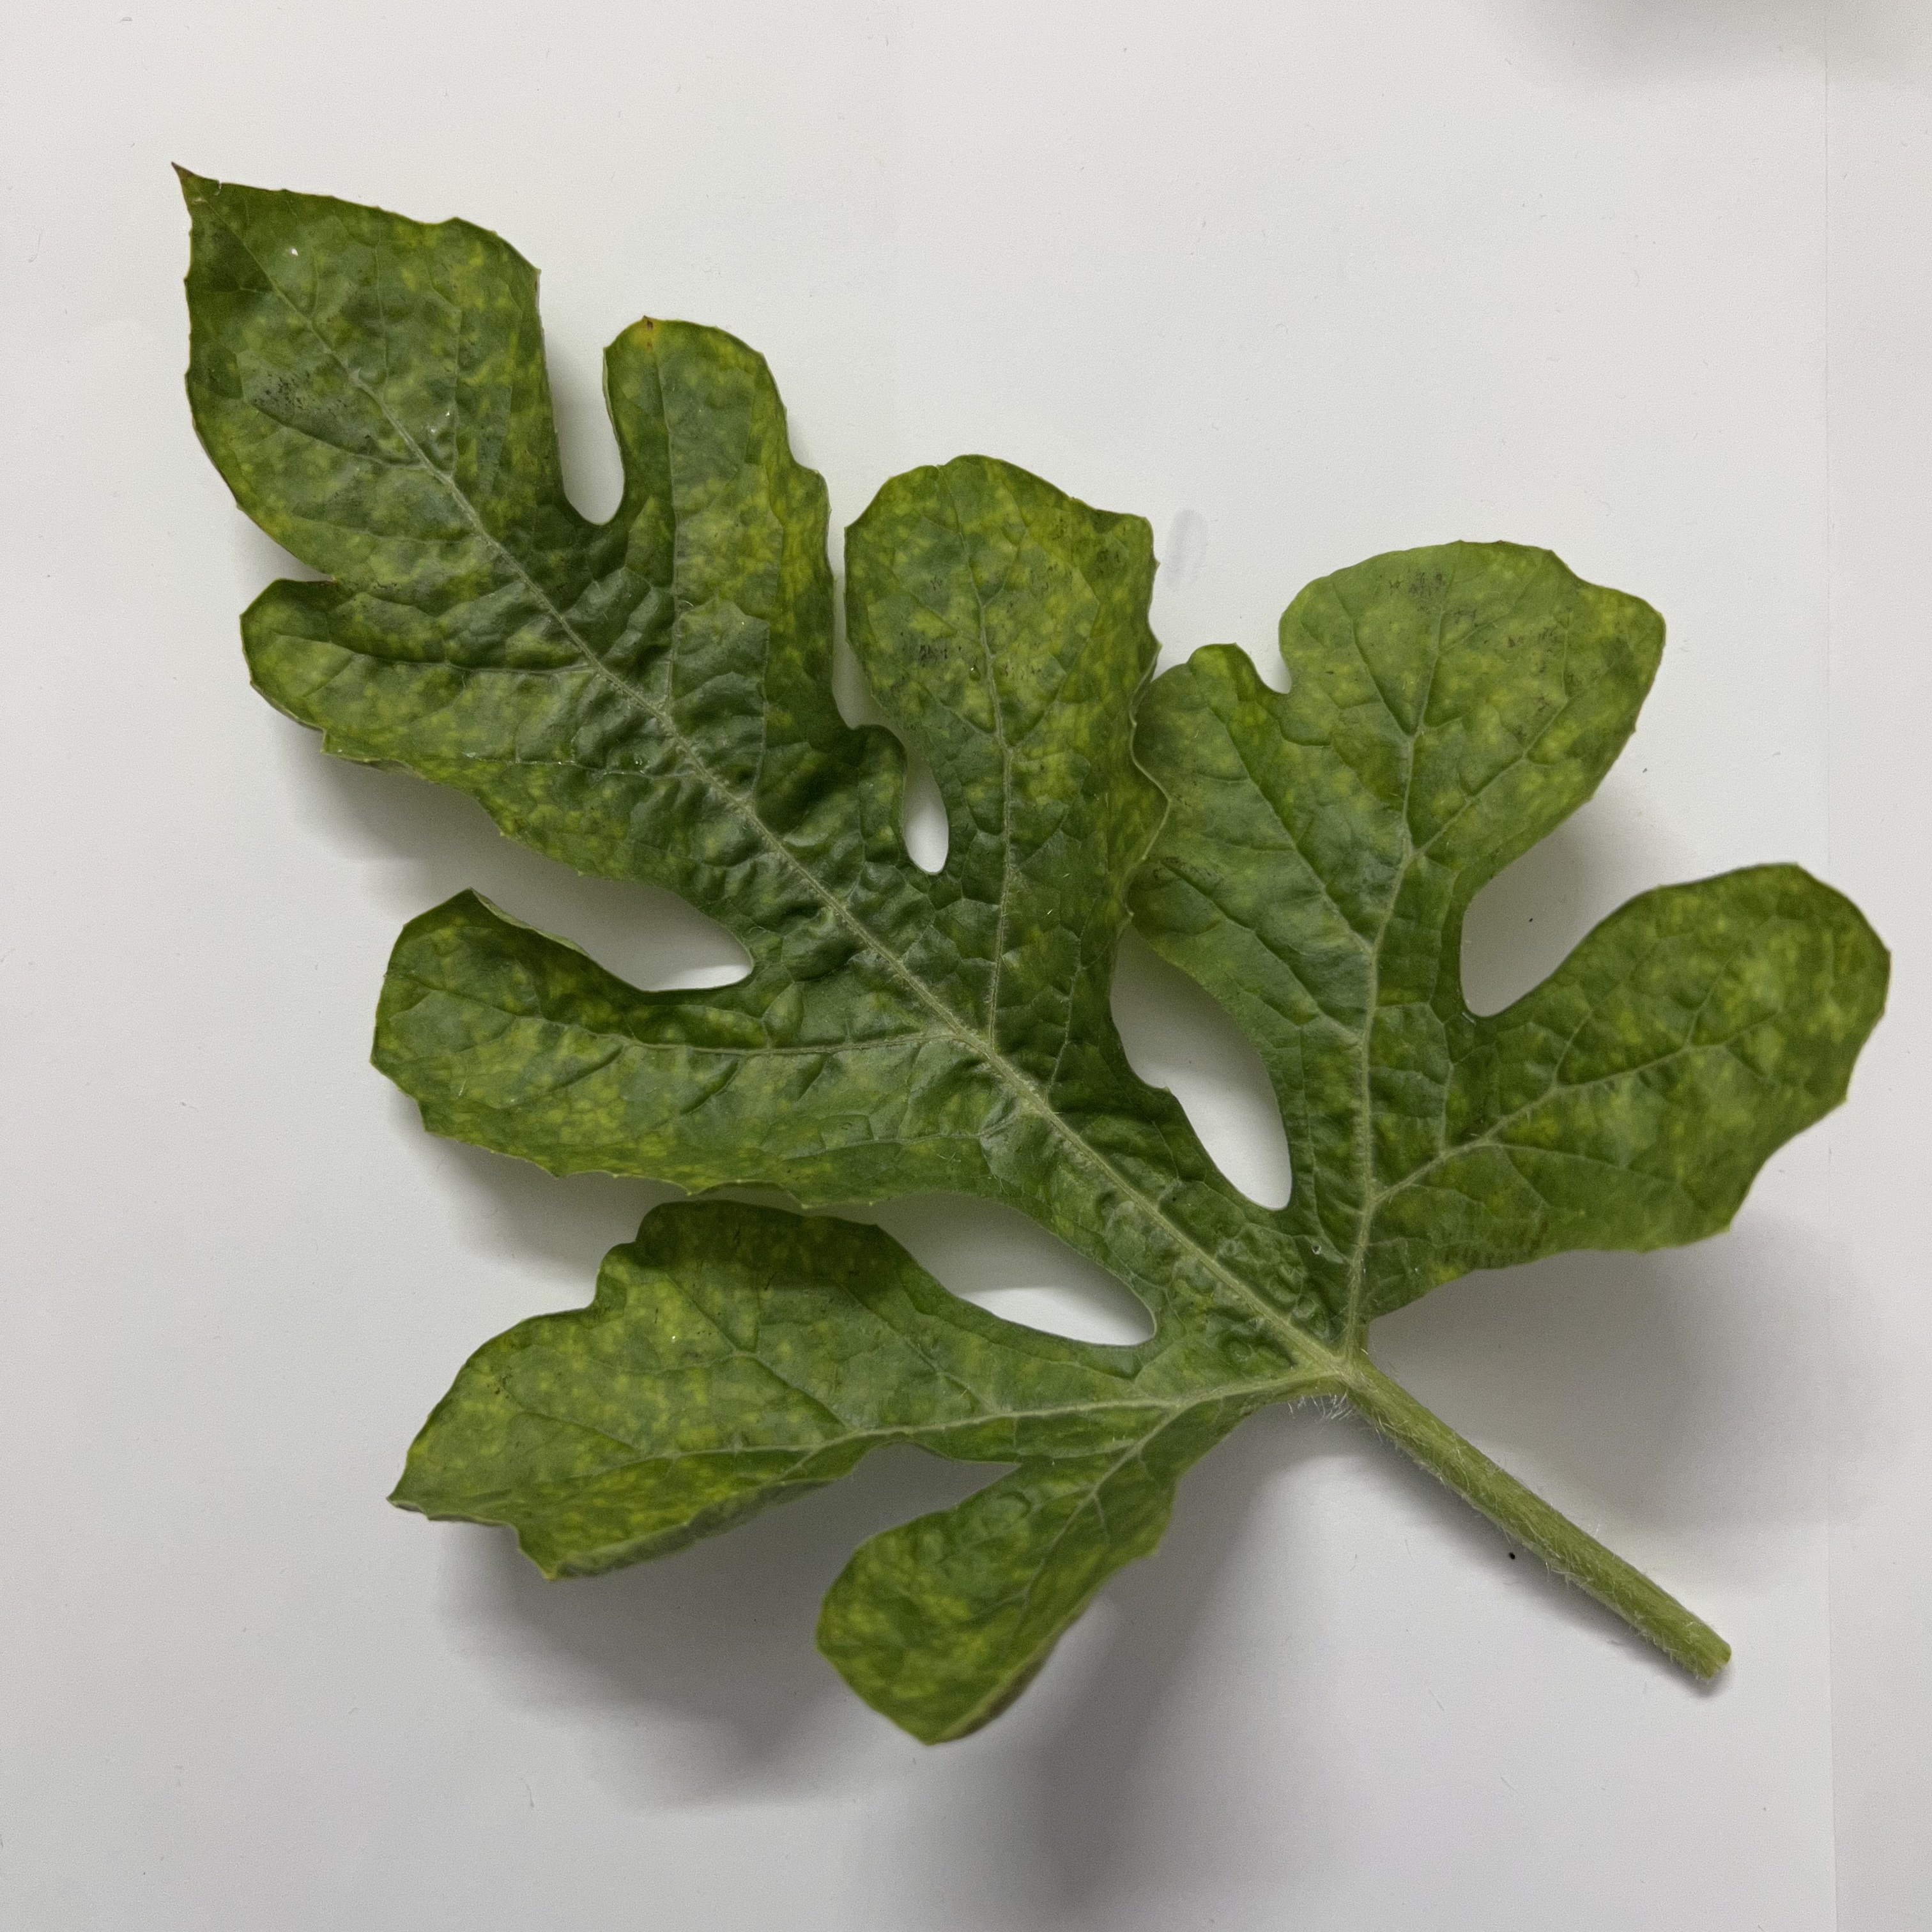
Label: Mosaic_Virus